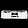
Label: Bag